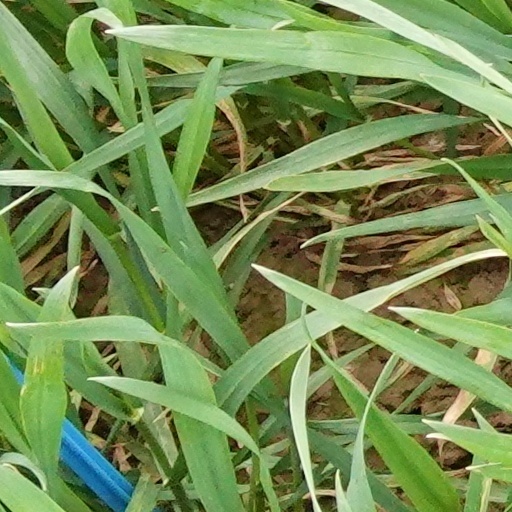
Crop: wheat